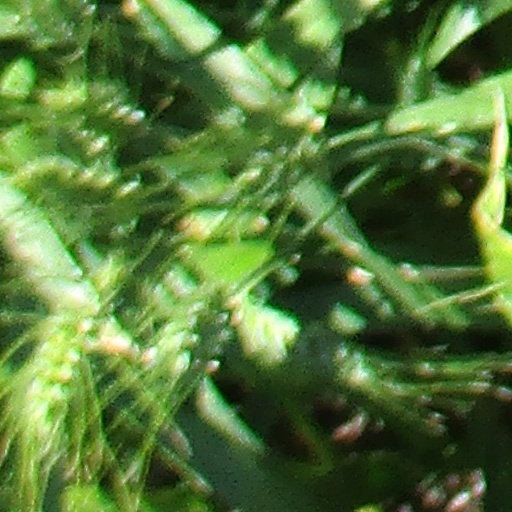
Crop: wheat